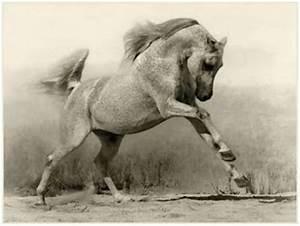
horse